Second Battle of Boulou

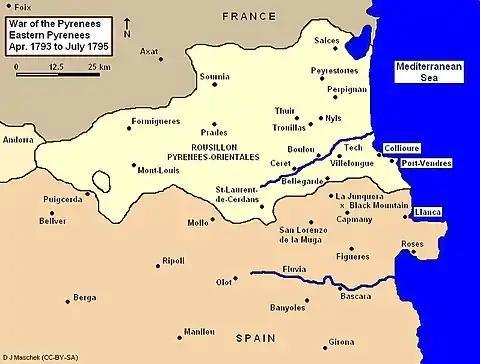
War of the Pyrenees, Eastern Pyrenees

Fresh from his victory at the Siege of Toulon, GD Jacques François Dugommier arrived to lead the army on 16 January 1794. He began a complete reorganization of the army, setting up supply depots, hospitals, and arsenals, and also improving roads. After getting reinforcements from the Toulon army, Dugommier's field army numbered 28,000. These troops were supported by 20,000 garrison troops and 9,000 green volunteers. He formed his field army into three infantry divisions under GD Dominique Catherine de Pérignon, GD Pierre Augereau, and GD Pierre François Sauret. There was a 2,500-strong cavalry division led by GD André de La Barre and a reserve headed by General of Brigade (GB) Claude Perrin Victor.